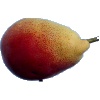
Label: Pear 2